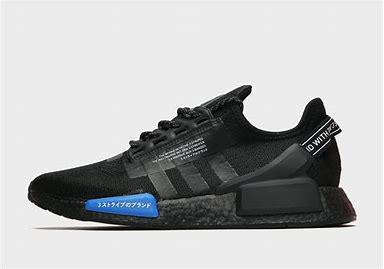
Brand: Adidas
Model: NMD_V3